Claudio Castagnoli

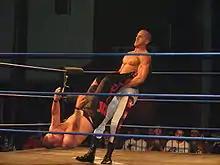
Castagnoli performing the giant swing in 2009

On 6 August 2005, Castagnoli made his debut for Pro Wrestling Guerrilla, losing to Joey Ryan. On 2 September 2006, Castagnoli entered his first Battle of Los Angeles tournament, but ended up being eliminated in the first round by Jack Evans. On 21 October, at "Horror Business" Castagnoli and Hero attempted to win the PWG World Tag Team Championship to hold four different sets of Tag Team titles simultaneously, but were unable to dethrone the Champions Super Dragon and Davey Richards. They received another match for the Championship during the 2007 "DDT4" tournament, but were defeated in the first round by the Briscoes. In August 2007, Castagnoli competed in his second Battle of Los Angeles. He defeated Doug Williams in the first round, but lost to Pac in the second.